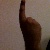
The image shows a hand gesture representing the number 1 in Indian Sign Language.